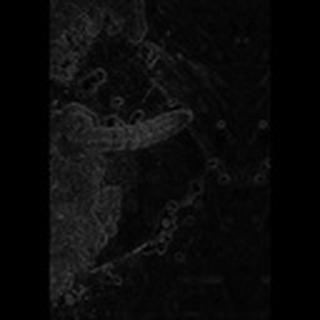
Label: cotton_army_worm